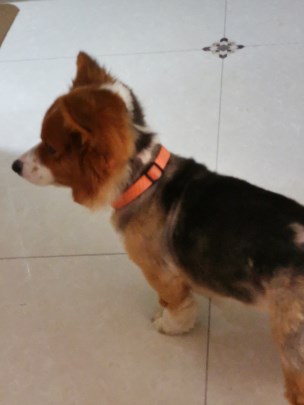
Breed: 2909-n000116-Cardigan